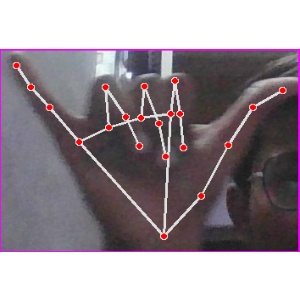
अक्षर: य